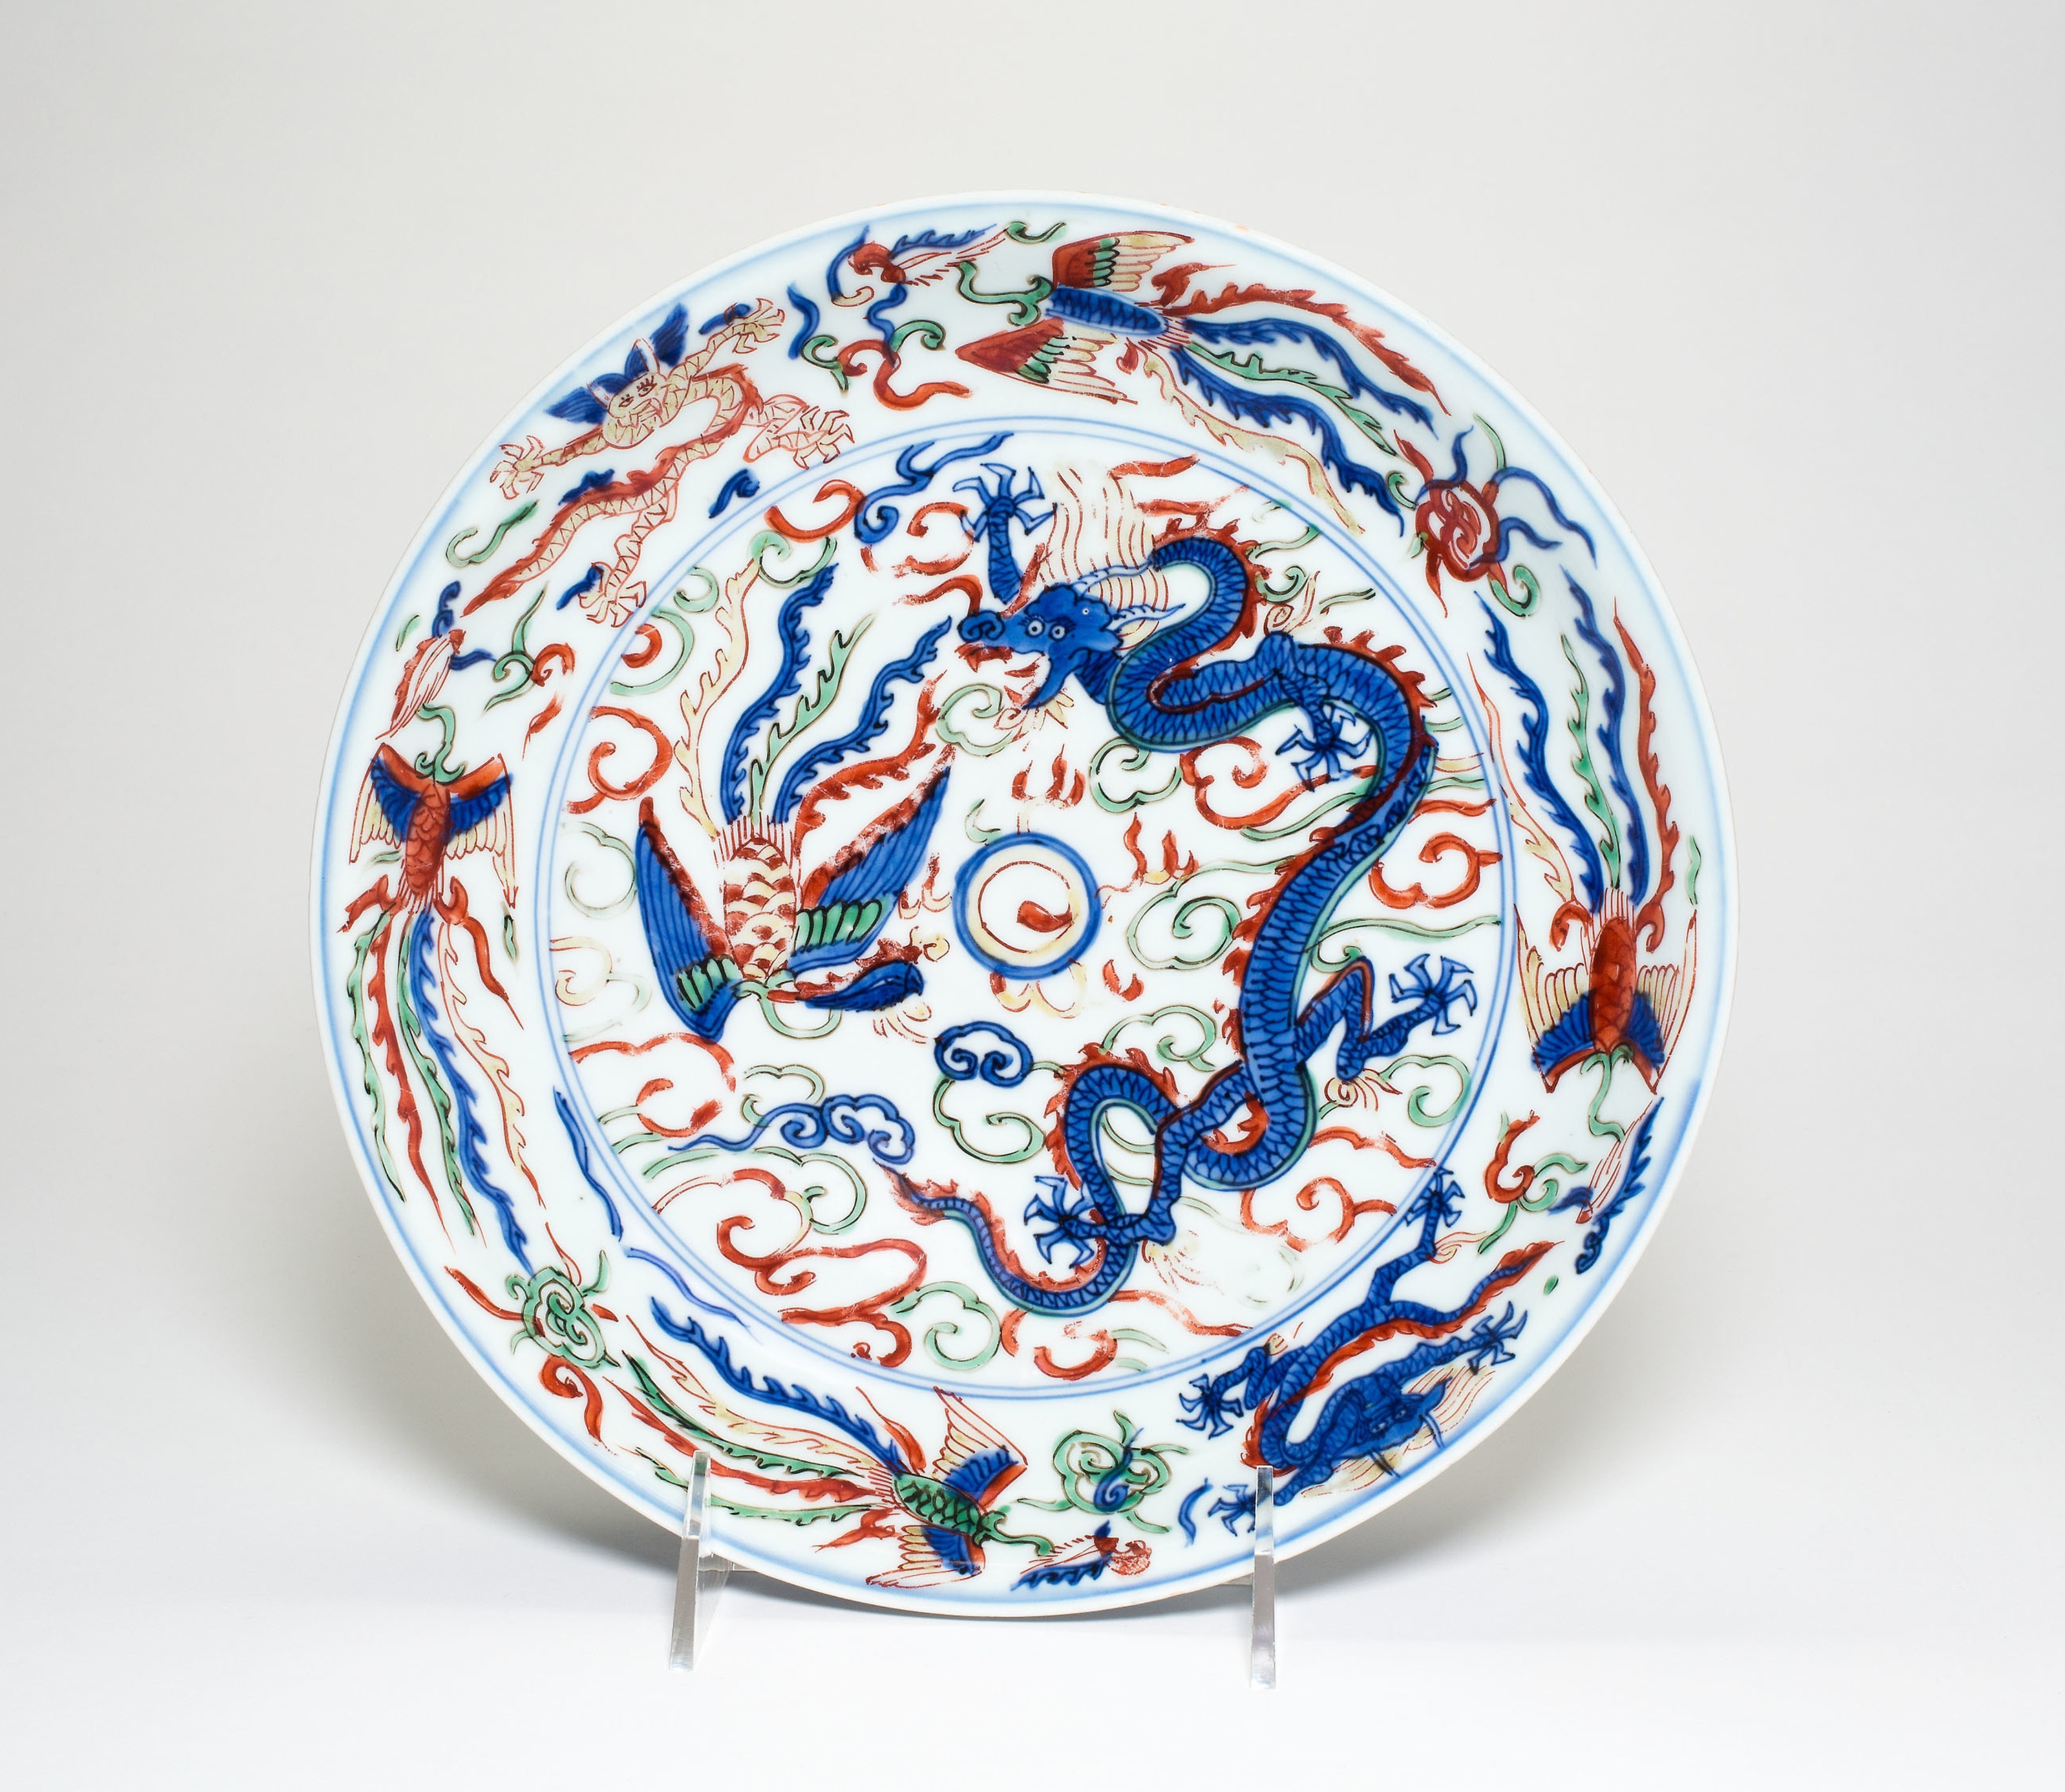
porcelain, dishware, ceramic, plate, blue and white porcelain, tableware, earthenware, platter, circle, pattern, dinnerware set